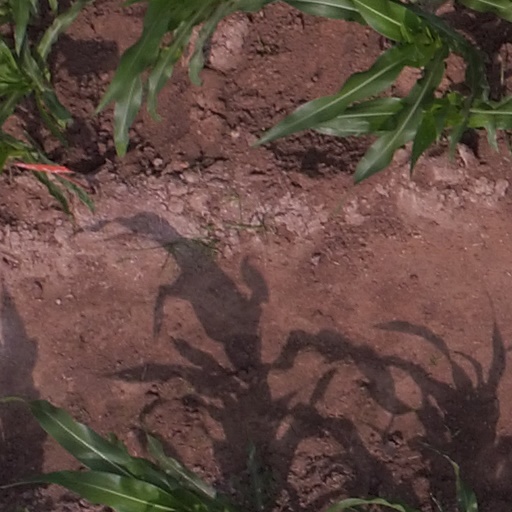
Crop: maize; corn